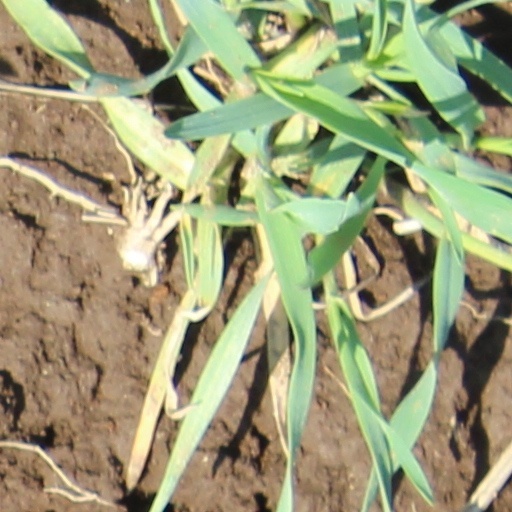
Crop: wheat